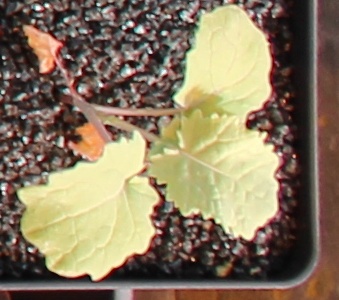
Label: Canola